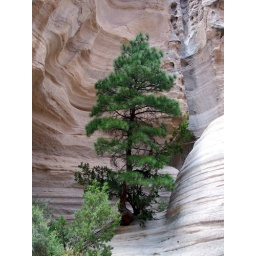
A tree grows from the rocks in Tent Rocks, New Mexico.